Niagara County Courthouse and County Clerk's Office

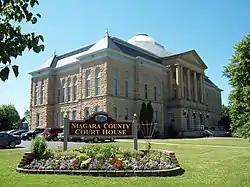
Niagara County Courthouse, June 2009

Niagara County Courthouse and County Clerk's Office is a historic courthouse and county clerk's building located at Lockport in Niagara County, New York. The two buildings are located along Hawley Street, north and south of Niagara Street. The county clerk's building is a one-story, limestone office building constructed in 1856 in the Classical Revival style. The original section of the courthouse building was constructed in 1886 in the Second Empire style, with additions constructed in 1915–1917 and 1955–1958.